Philip S. Gutierrez

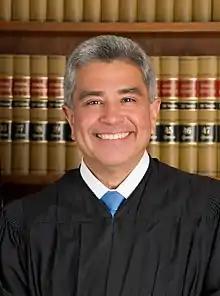

Philip Steven Gutierrez (born October 13, 1959) is an American lawyer who is a former United States district judge of the United States District Court for the Central District of California.